Guard mounting

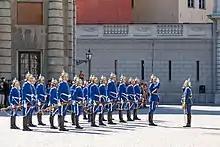
The Changing the Guard at Stockholm Palace is performed by the Swedish Royal Guards.

In the state capital, Oslo, His Majesty the King's Guard keeps the Royal Palace and the Royal Family guarded for 24 hours a day. Every day at 1330 hrs, there is a Change of Guards outside the Palace. The ceremony consists of two parts and lasts for about 40 minutes. Otherwise, the guards work in shifts of two hours. The Guards are also stationed at Akershus Fortress, where the Change of Guards also takes place at 1330 hrs. They also guard the residence of the Crown Prince and Crown Princess, and their own camp, Gardeleiren, outside Oslo.